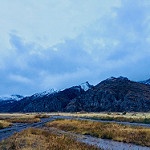
Label: glacier